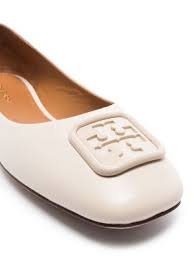
Label: Ballet Flat